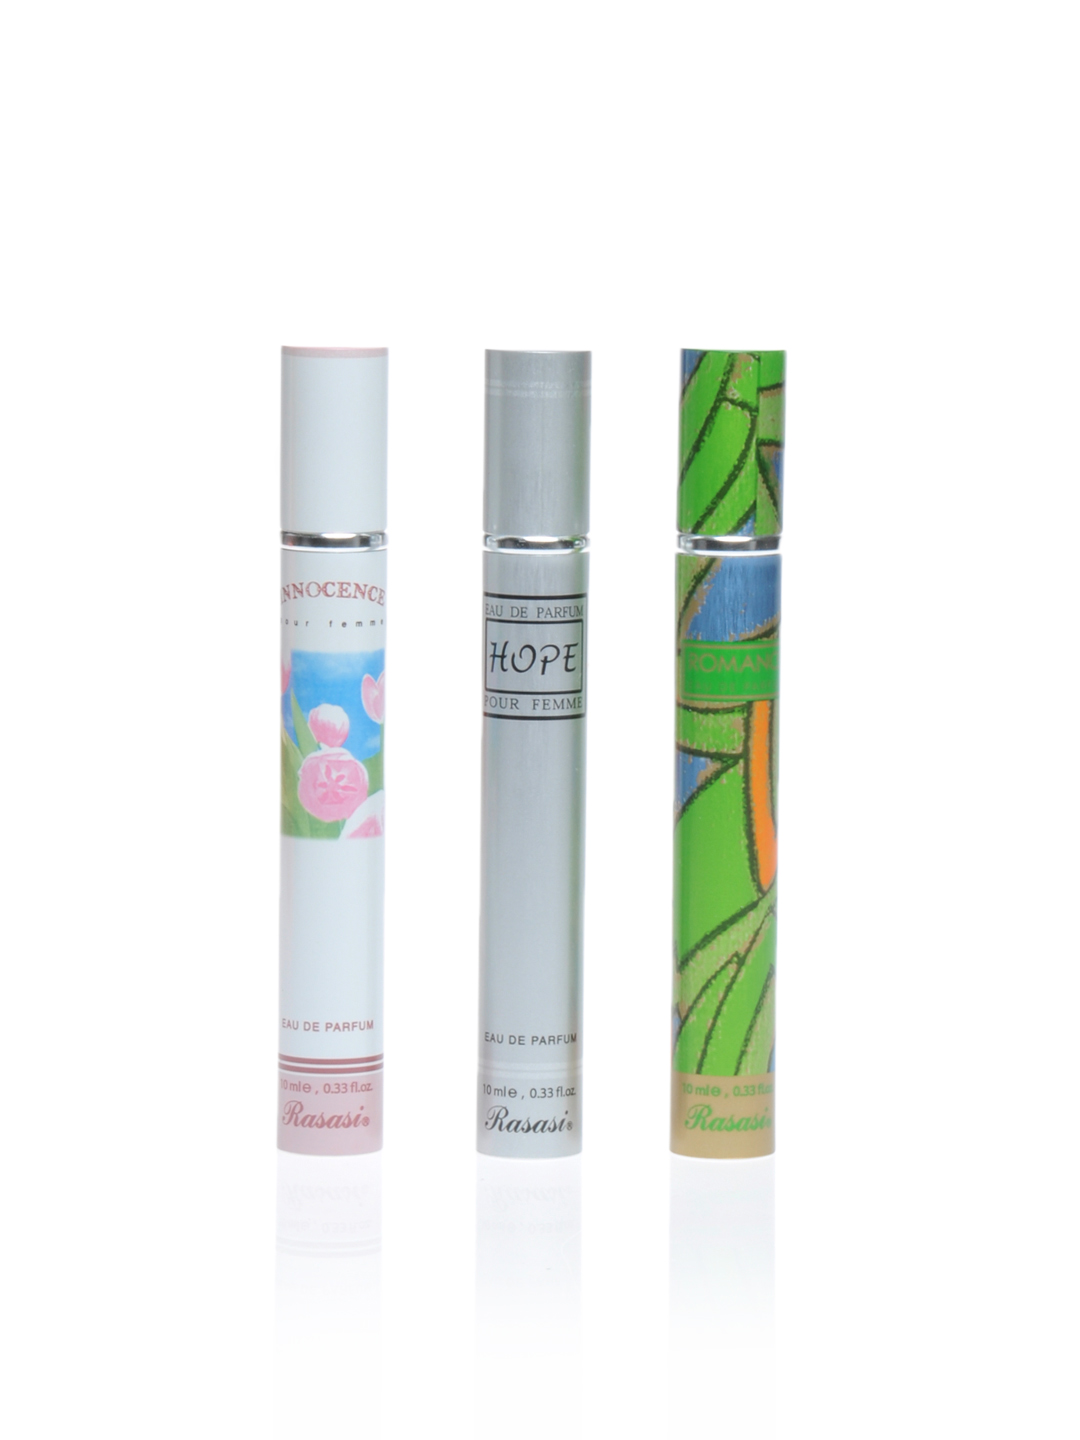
Rasasi Women Pack of 3 Perfumes
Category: Personal Care / Fragrance / Perfume and Body Mist
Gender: Women
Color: Green
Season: Spring 2017
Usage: Casual